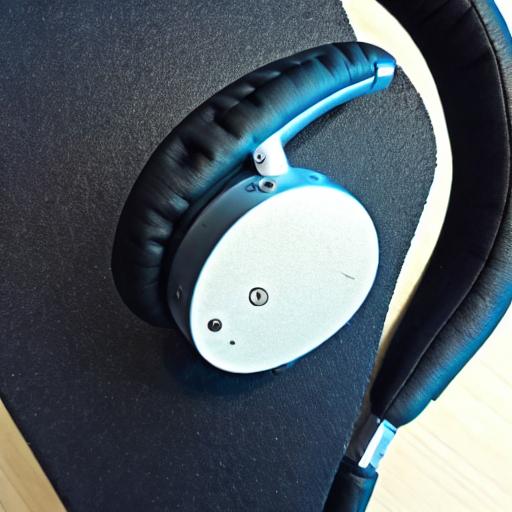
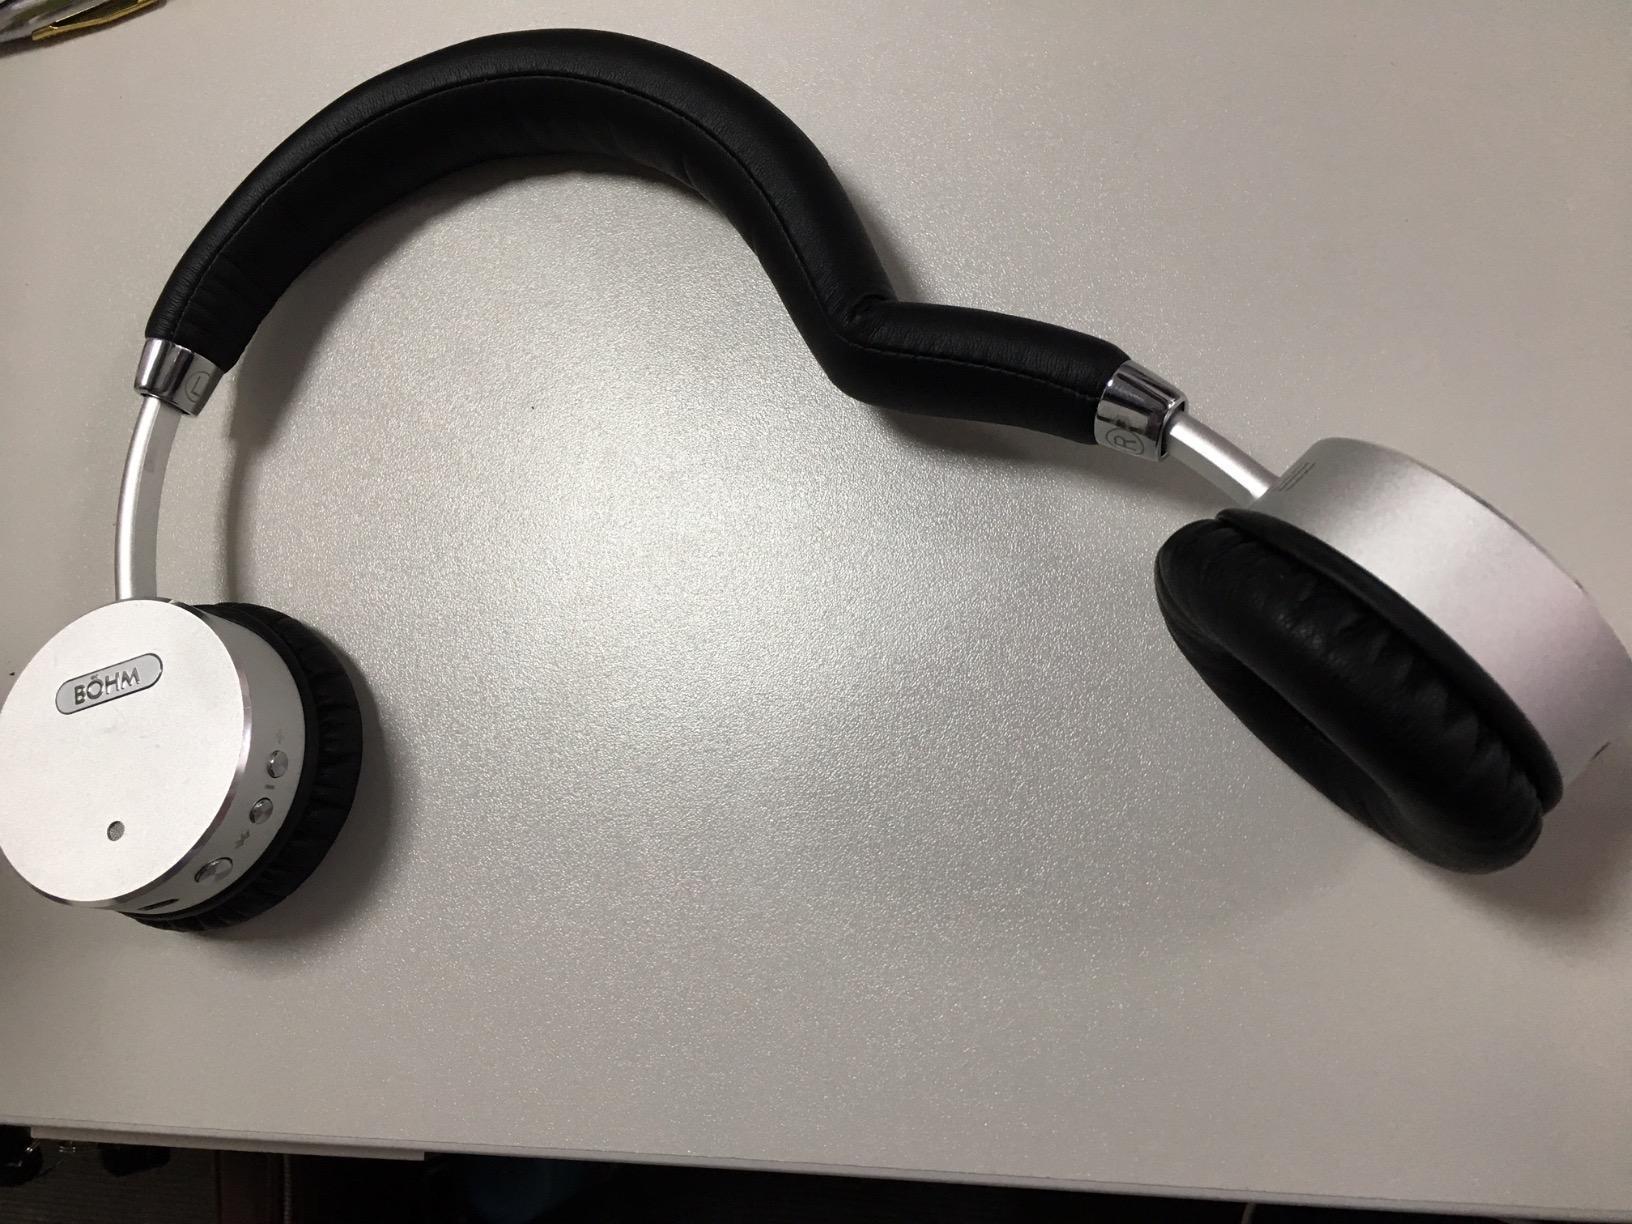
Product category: headphones
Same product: no